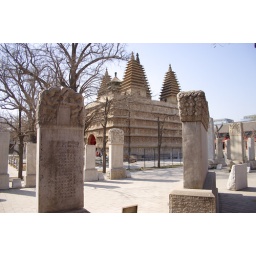
Wutasi and stone stele columns - in late winter